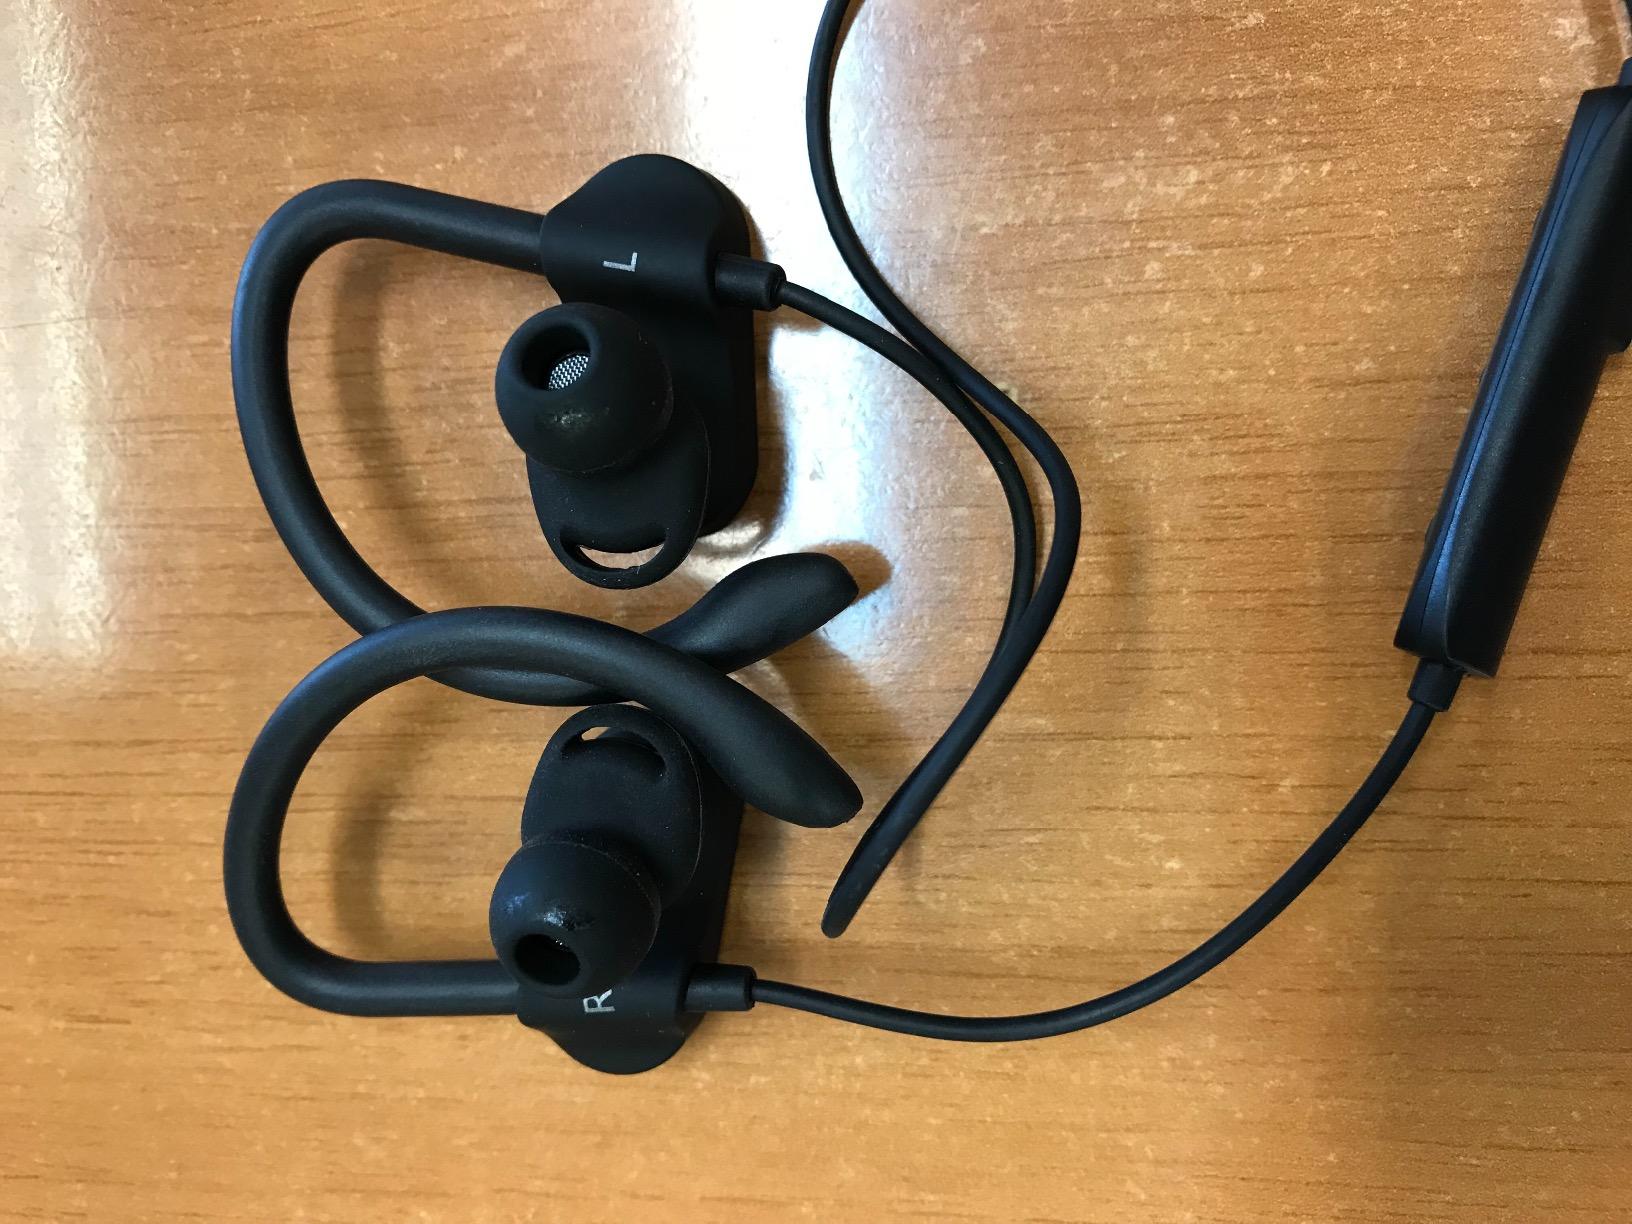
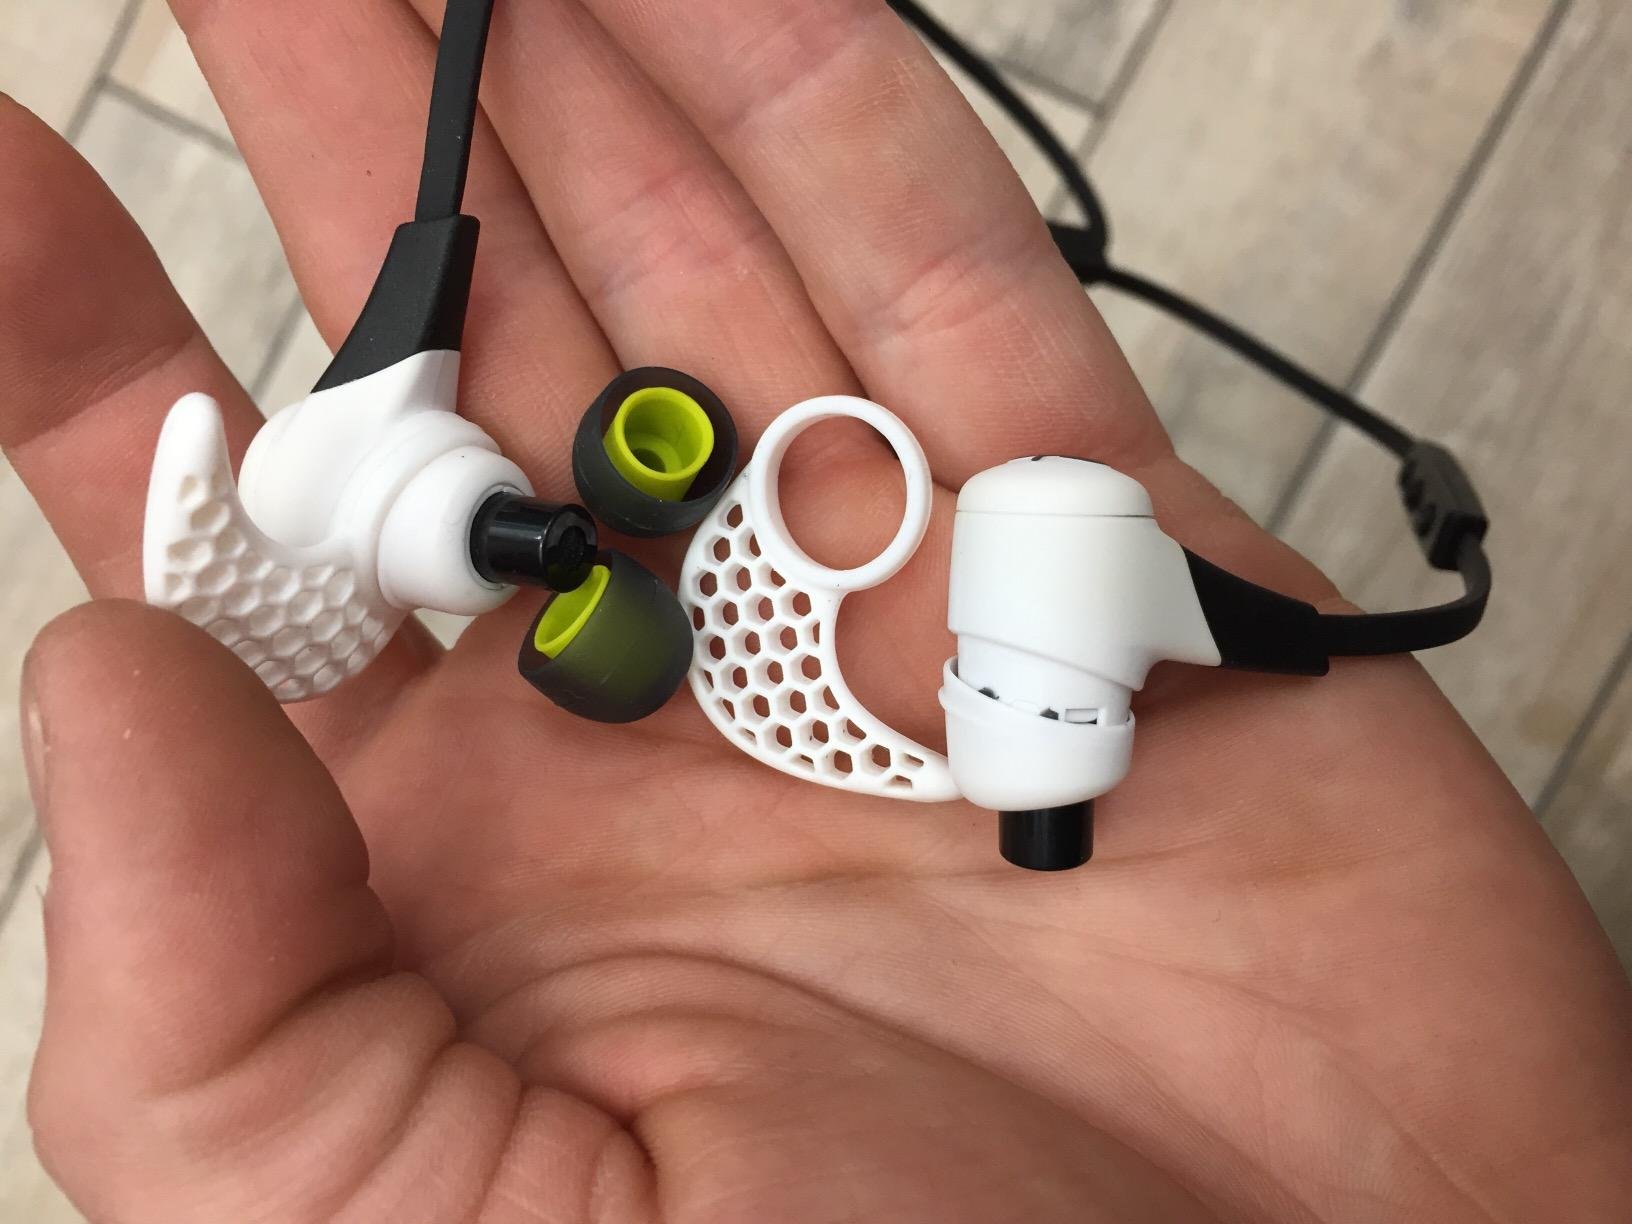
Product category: headphones
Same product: no